Randy Rhoads

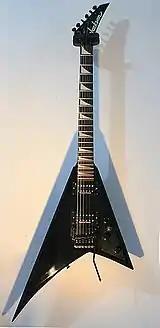
A black Jackson Rhoads

After driving much of the night, the bus stopped at Flying Baron Estates in Leesburg, Florida, to fix a malfunctioning air conditioning unit while Osbourne remained asleep. On the property, owned by the Calhoun Brothers tour bus company, there was an airstrip with helicopters and small planes. Without permission, tour bus driver and private pilot Andrew Aycock took a single-engine Beechcraft F35 plane registered to a Mike Partin. On the first flight, Aycock took keyboardist Don Airey and tour manager Jake Duncan with him as passengers. Duncan later revealed that Aycock "buzzed" the bus in an attempt to wake drummer Tommy Aldridge. The group then landed. The second flight had Rhoads and makeup artist Rachel Youngblood aboard. Rhoads had tried unsuccessfully to coax bassist Rudy Sarzo to join him on the flight; Sarzo chose to get some extra sleep instead.